2010 Olympic Village

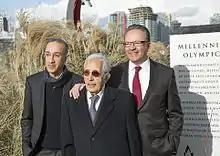
The Olympic Village plaque unveiling honoring Millennium Development Group. Shahram Malek (left), Amir Malekyazdi (middle), Peter Malek (right).

On 12 December 2014, the City unveiled a plaque honouring Millennium Development Group's role in designing, developing and constructing the Olympic Village, named "Millennium Water Olympic Village". The wording on the plaque states: